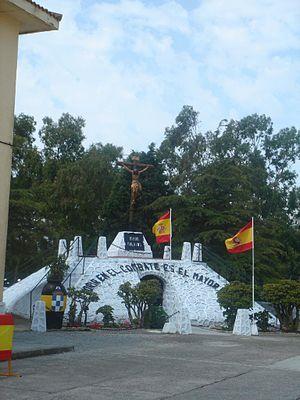
La Légion espagnole est une unité militaire de l'armée de terre espagnole. Elle se compose des unités suivantes :